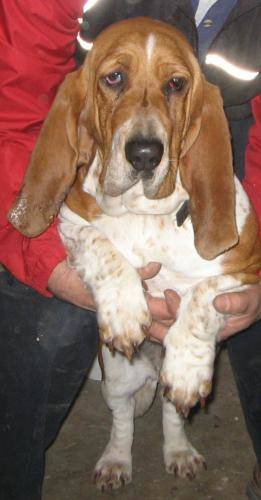
Label: dog